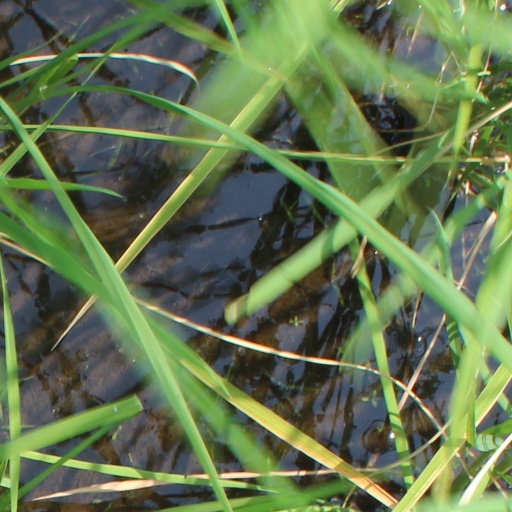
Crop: rice